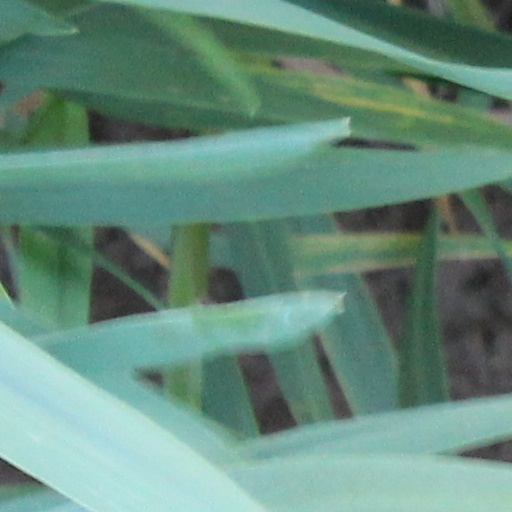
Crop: wheat